Walt Bellamy

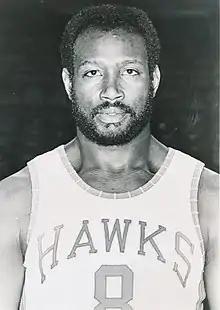
Bellamy with the Atlanta Hawks in 1972

Walter Jones Bellamy (July 24, 1939 – November 2, 2013) was an American professional basketball player. He played 14 seasons as a center in the National Basketball Association, playing for four different teams. As a star for Indiana University in basketball in rebounds, he was invited to join the 1960 United States men's Olympic basketball team. In the Games that year, the team won every game by an average of over 40 points and is considered among the best amateur level basketball teams of all time. Bellamy was the first overall pick of the 1961 draft, where he was selected by the expansion team Chicago Packers. In his rookie season, he averaged 31.6 points per game and 19 rebounds on his way to winning Rookie of the Year in what has been called one of the best rookie seasons in NBA history.